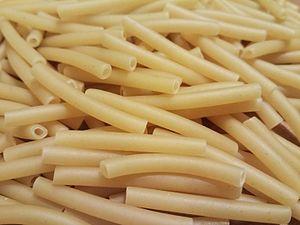
Les pâtes alimentaires se distinguent par leur forme et par leur composition. Elles peuvent être faites exclusivement de farine de blé, mais aussi avec ajout d'œufs, selon les traditions et les régions. Chacune est souvent associée à une préparation en particulier, selon son temps de cuisson, sa consistance, sa capacité à retenir la sauce, et la facilité avec laquelle on peut la manger. La sauce à l'amatriciana, par exemple, ne se mange pas avec des pâtes cheveux d'ange, mais avec des bucatini.
Les pâtes de Campanie sont un aliment italien de diffusion nationale fait à base de farine de semoule de blé dur et d'eau. Les pâtes de Campanie sont produites selon les traditions développées en Campanie au cours des siècles. La Campanie, avec la Sicile et la ville de Gênes est à l'origine de l'introduction et de la diffusion des pâtes en Italie et en Europe, au point de donner à ses habitants le surnom de mangiamaccheroni.